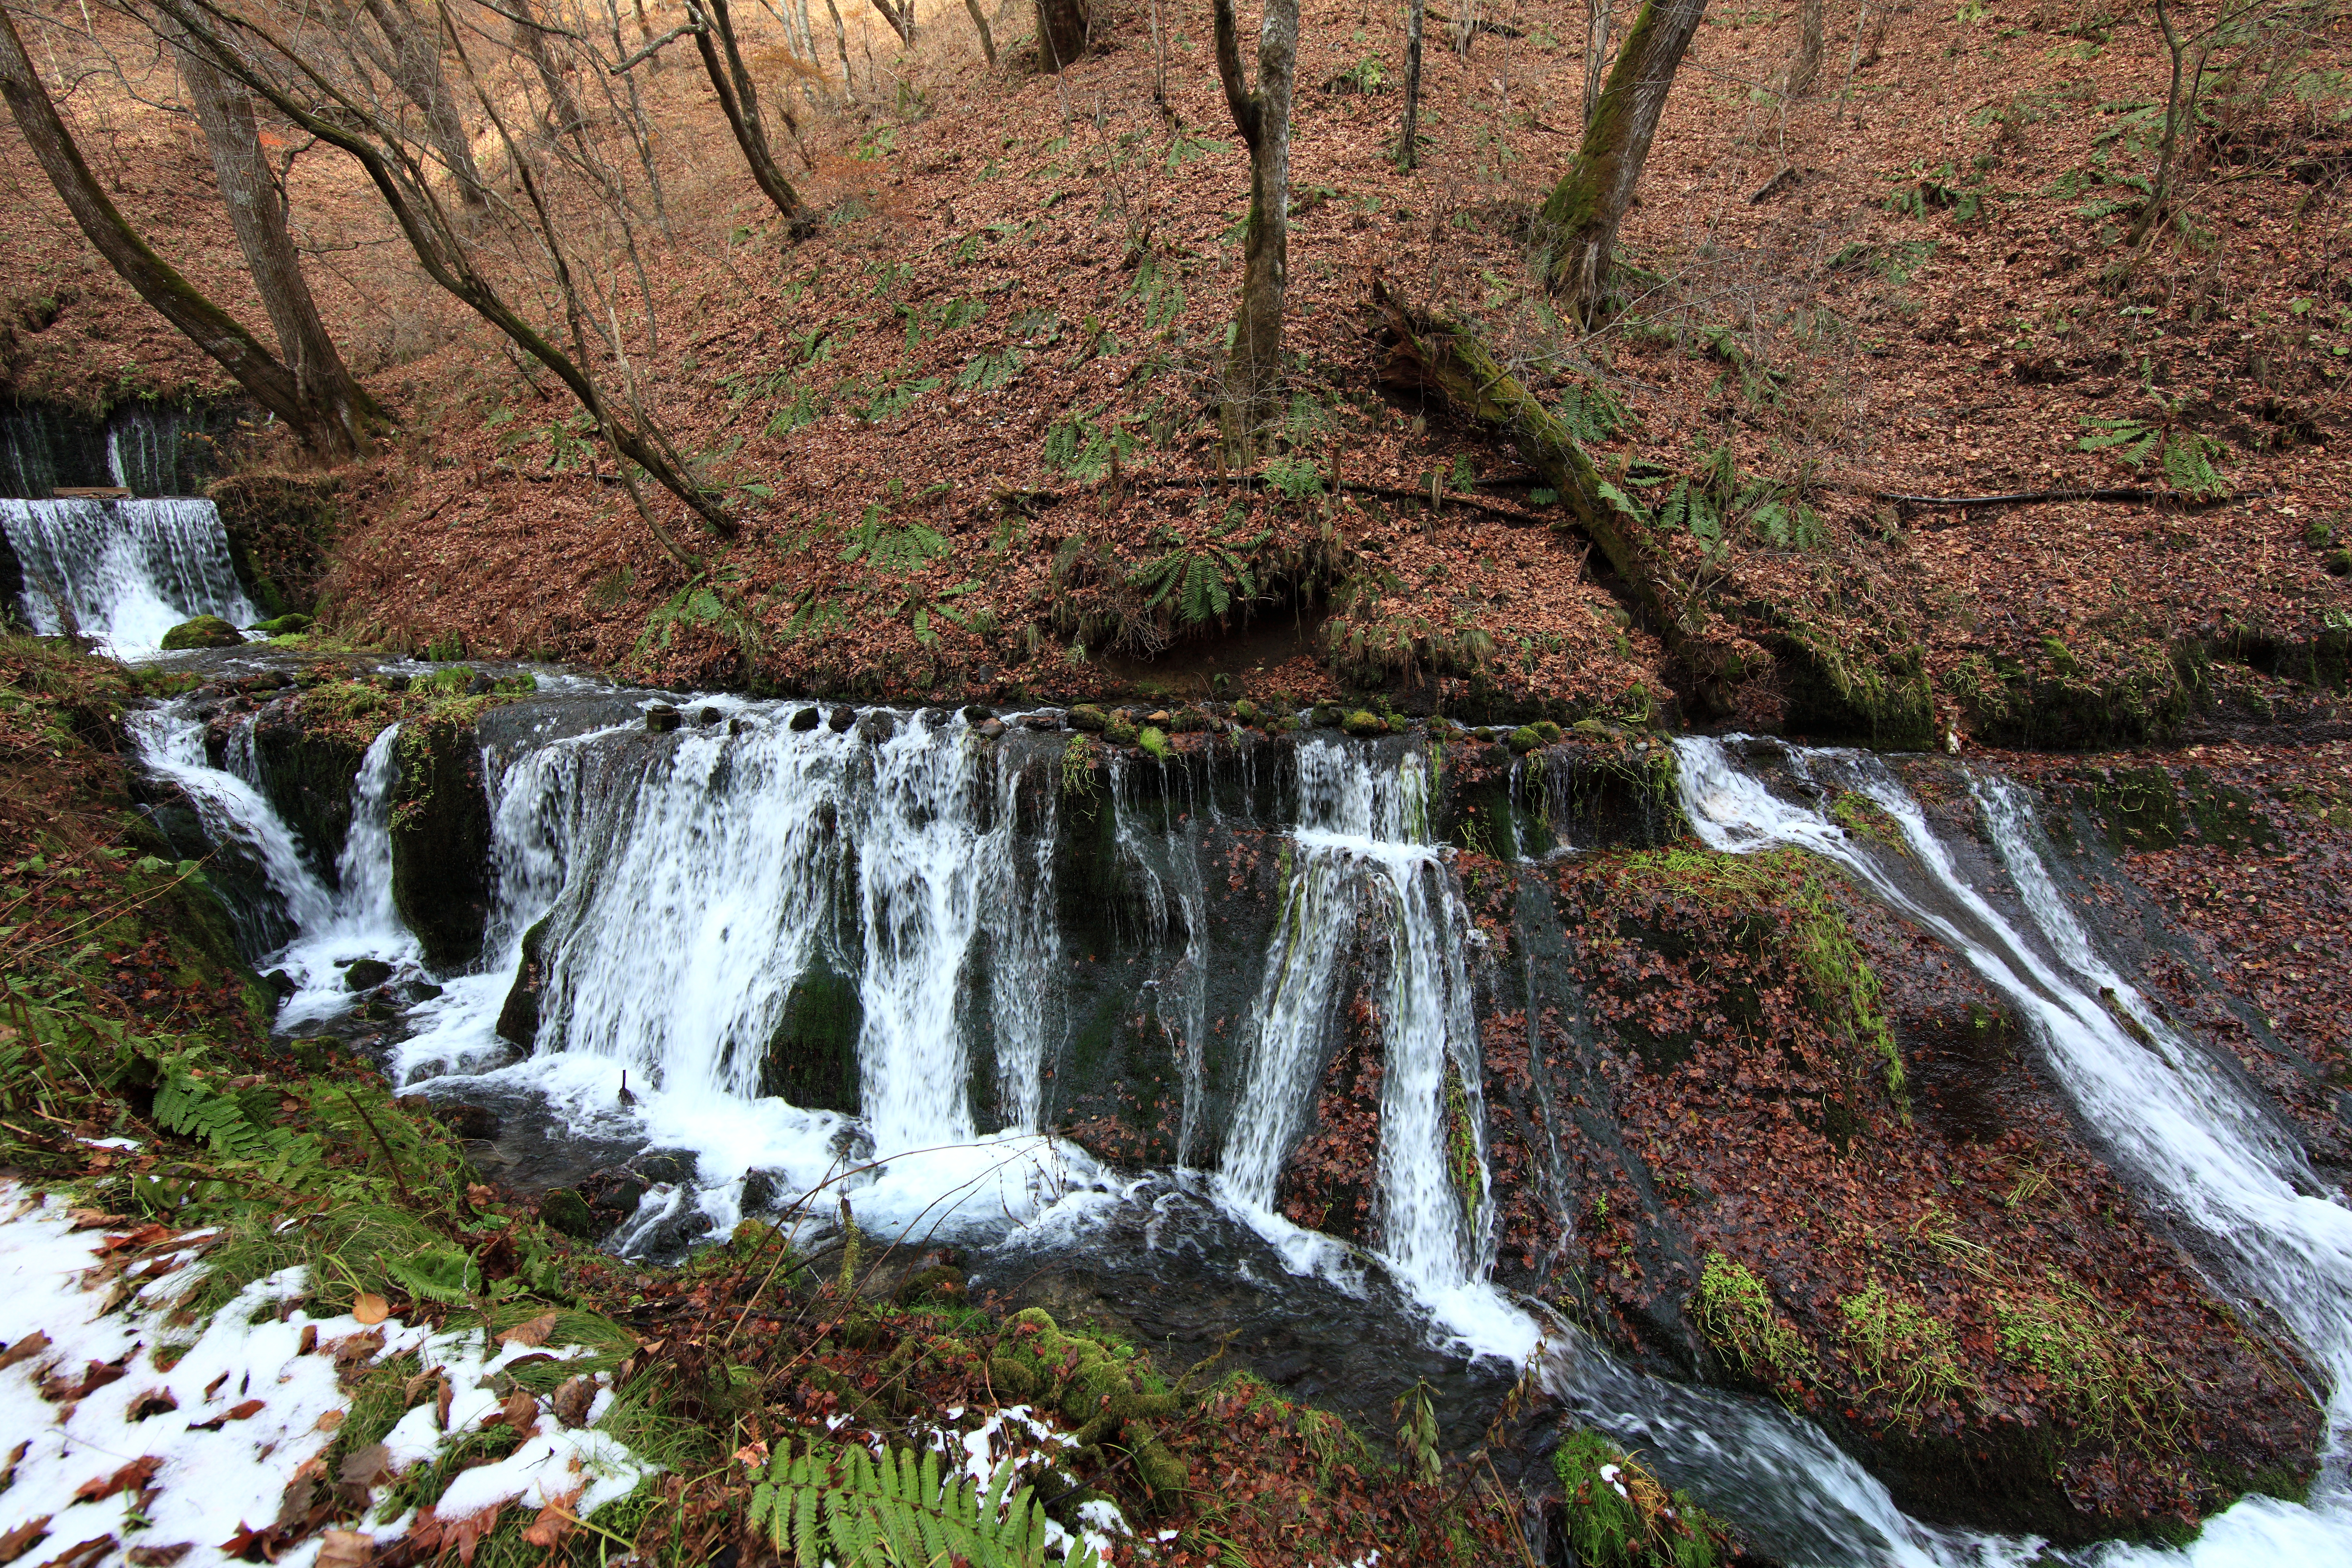
water, waterfall, river, stream, high, body of water, cool image, ravine, 5d, wasserfall, hires, markii, water feature, watercourse, hi, res, resolution, canonef14mmf28liiusm, shiraitonotaki